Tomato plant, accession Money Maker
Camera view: vertical (180 deg); turntable rotation: 240 degrees
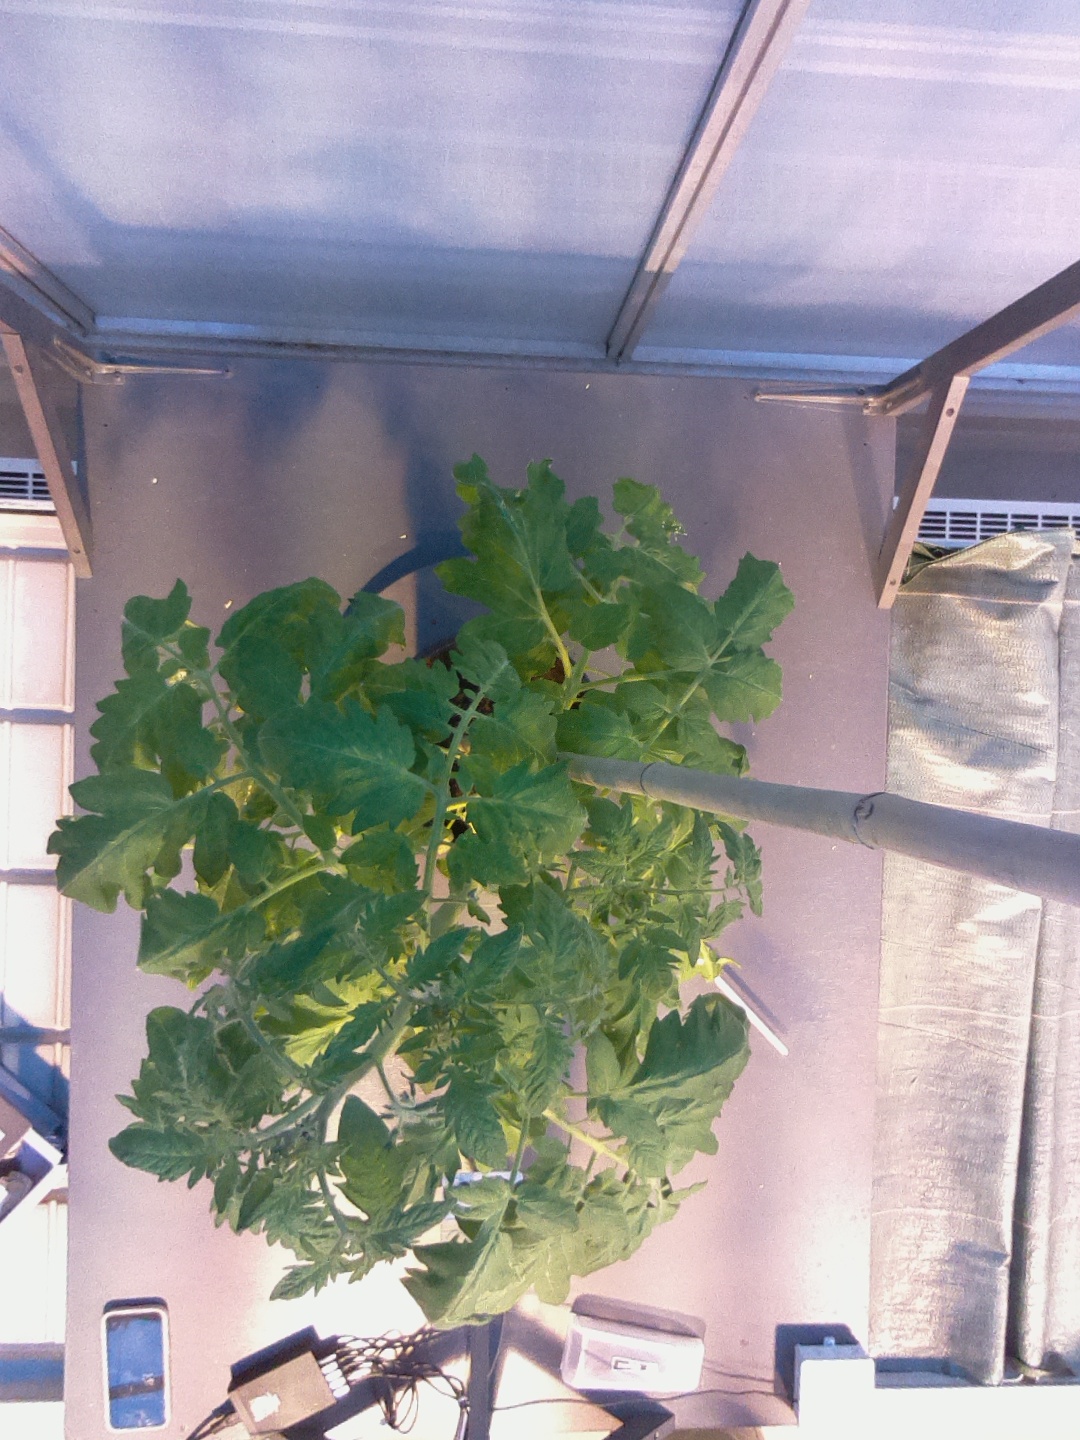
BBCH growth stage 63: 30%-40% of flowers open